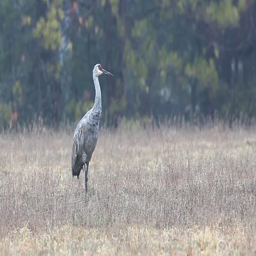
biological species , feeds in a field